Hurricane Beta

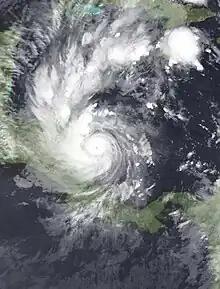
Beta at peak intensity prior to landfall in Nicaragua early on October 30

Hurricane Beta was a compact and intense tropical cyclone that impacted the southwestern Caribbean in late October 2005. Beta was the twenty-fourth tropical storm, fourteenth hurricane, and seventh and final major hurricane of the record-breaking 2005 Atlantic hurricane season. On October 21, a developing tropical wave entered the eastern Caribbean Sea and spawned Tropical Storm Alpha the following day. As the wave entered the southwestern Caribbean, convection redeveloped and on October 26, the system spawned another low-pressure area which developed into Tropical Depression Twenty-six. The depression intensified into a tropical storm the next morning and was named Beta. By the morning of October 28, the storm intensified into a hurricane, the fourteenth of the season. Beta underwent rapid intensification for several hours to attain its peak intensity with winds of on October 30. The storm began to deteriorate before landfall, weakening to Category 2 status as it crossed the Nicaraguan coastline. Rapid weakening followed landfall, and the storm dissipated early the next morning.